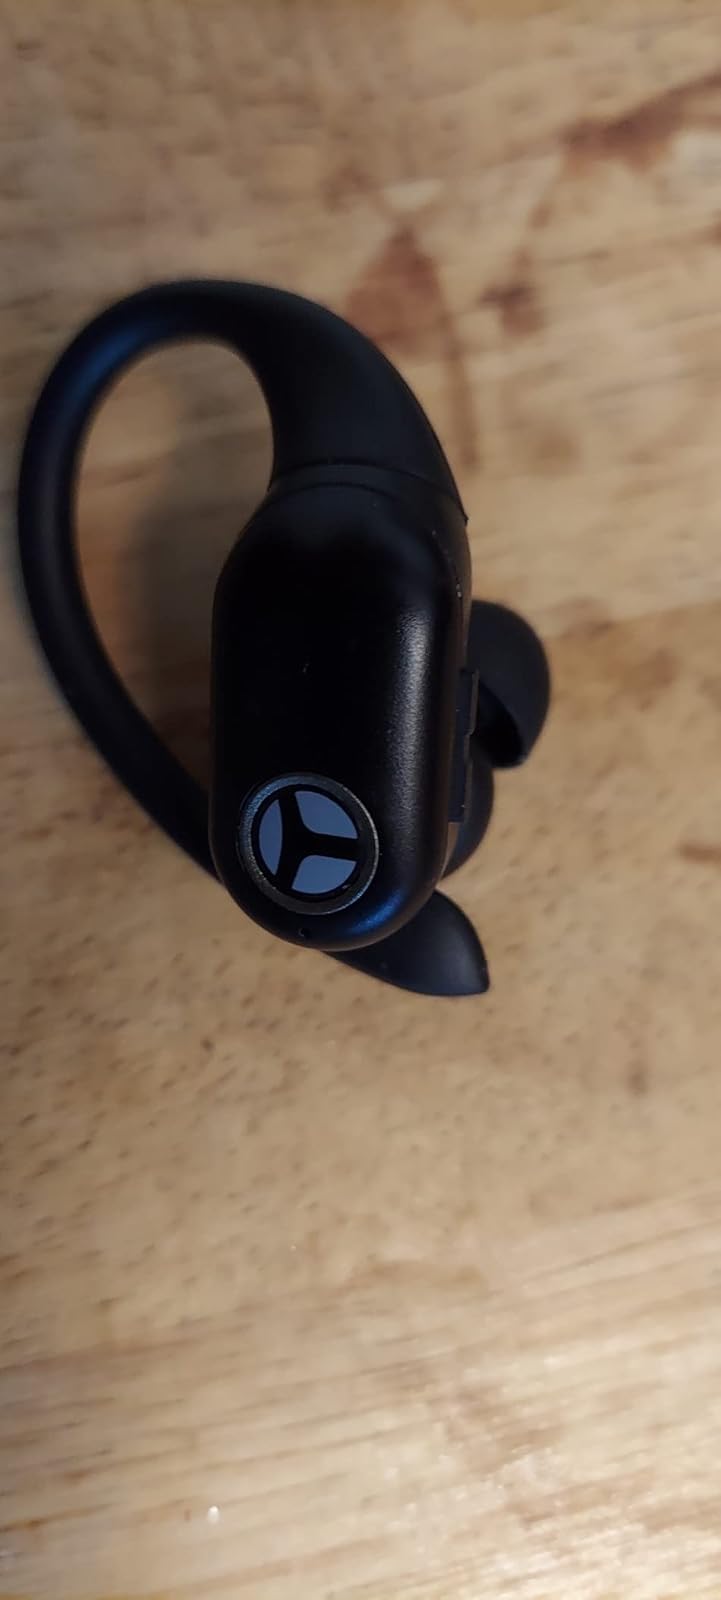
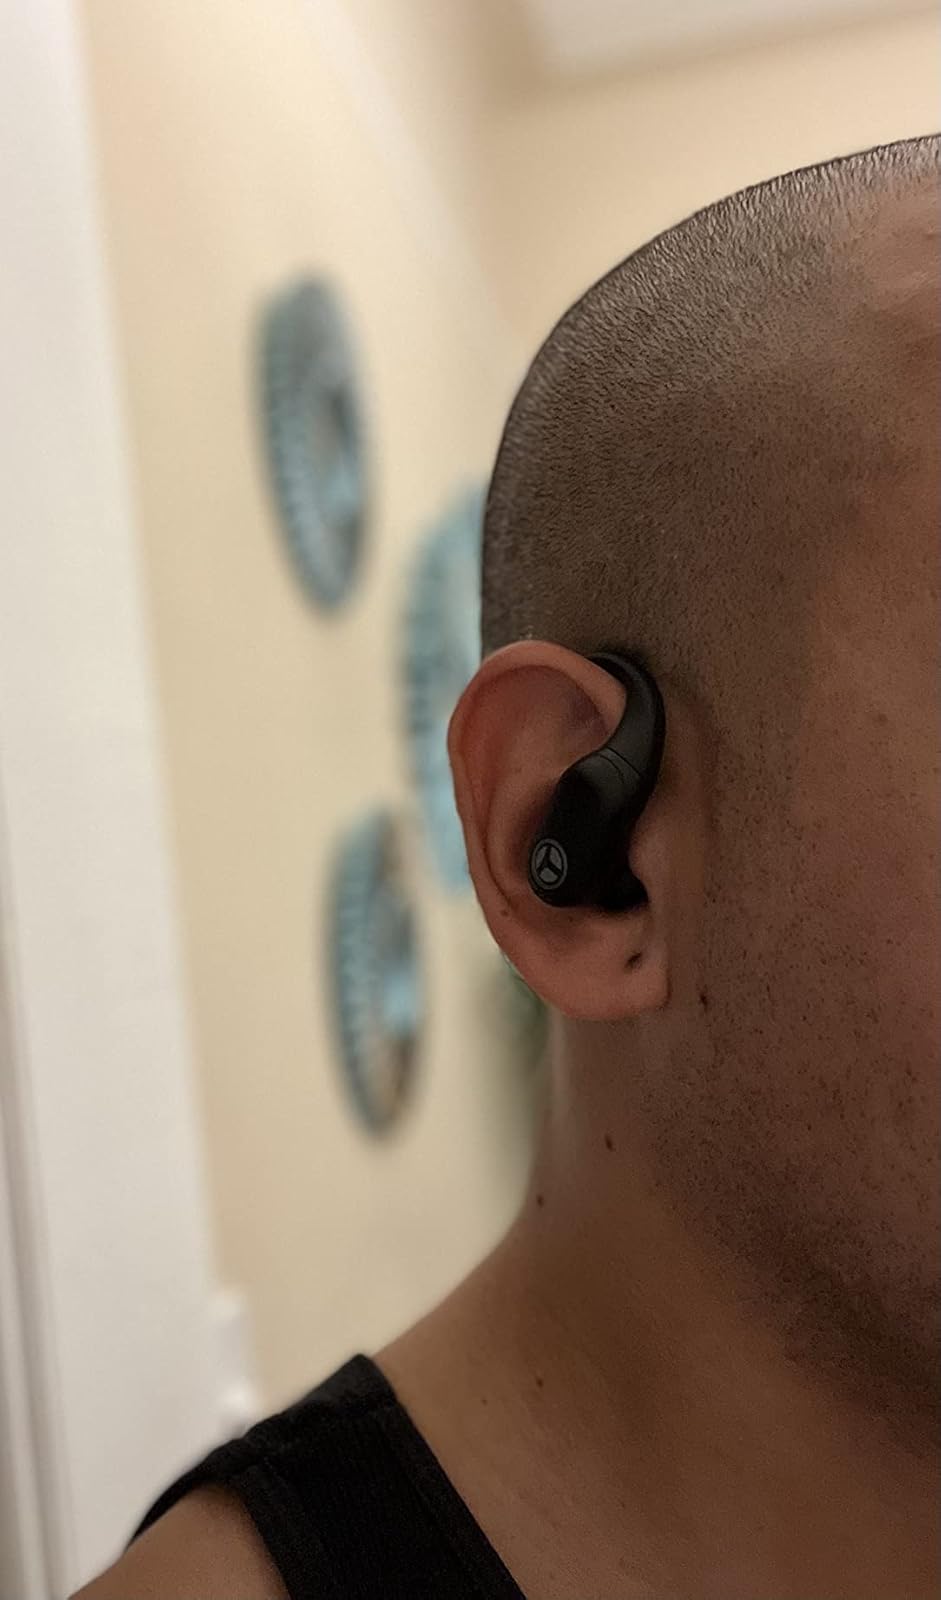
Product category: earbuds
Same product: yes